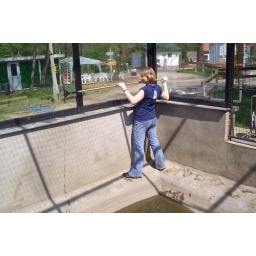
At the zoo, we're in the white tiger cage (the tigers arent there..) cleaning the windows and the walls.